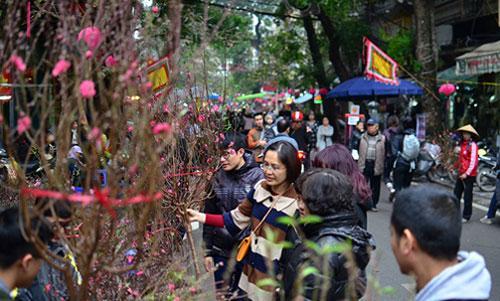
những người đi đường đang ghé xem cành đào